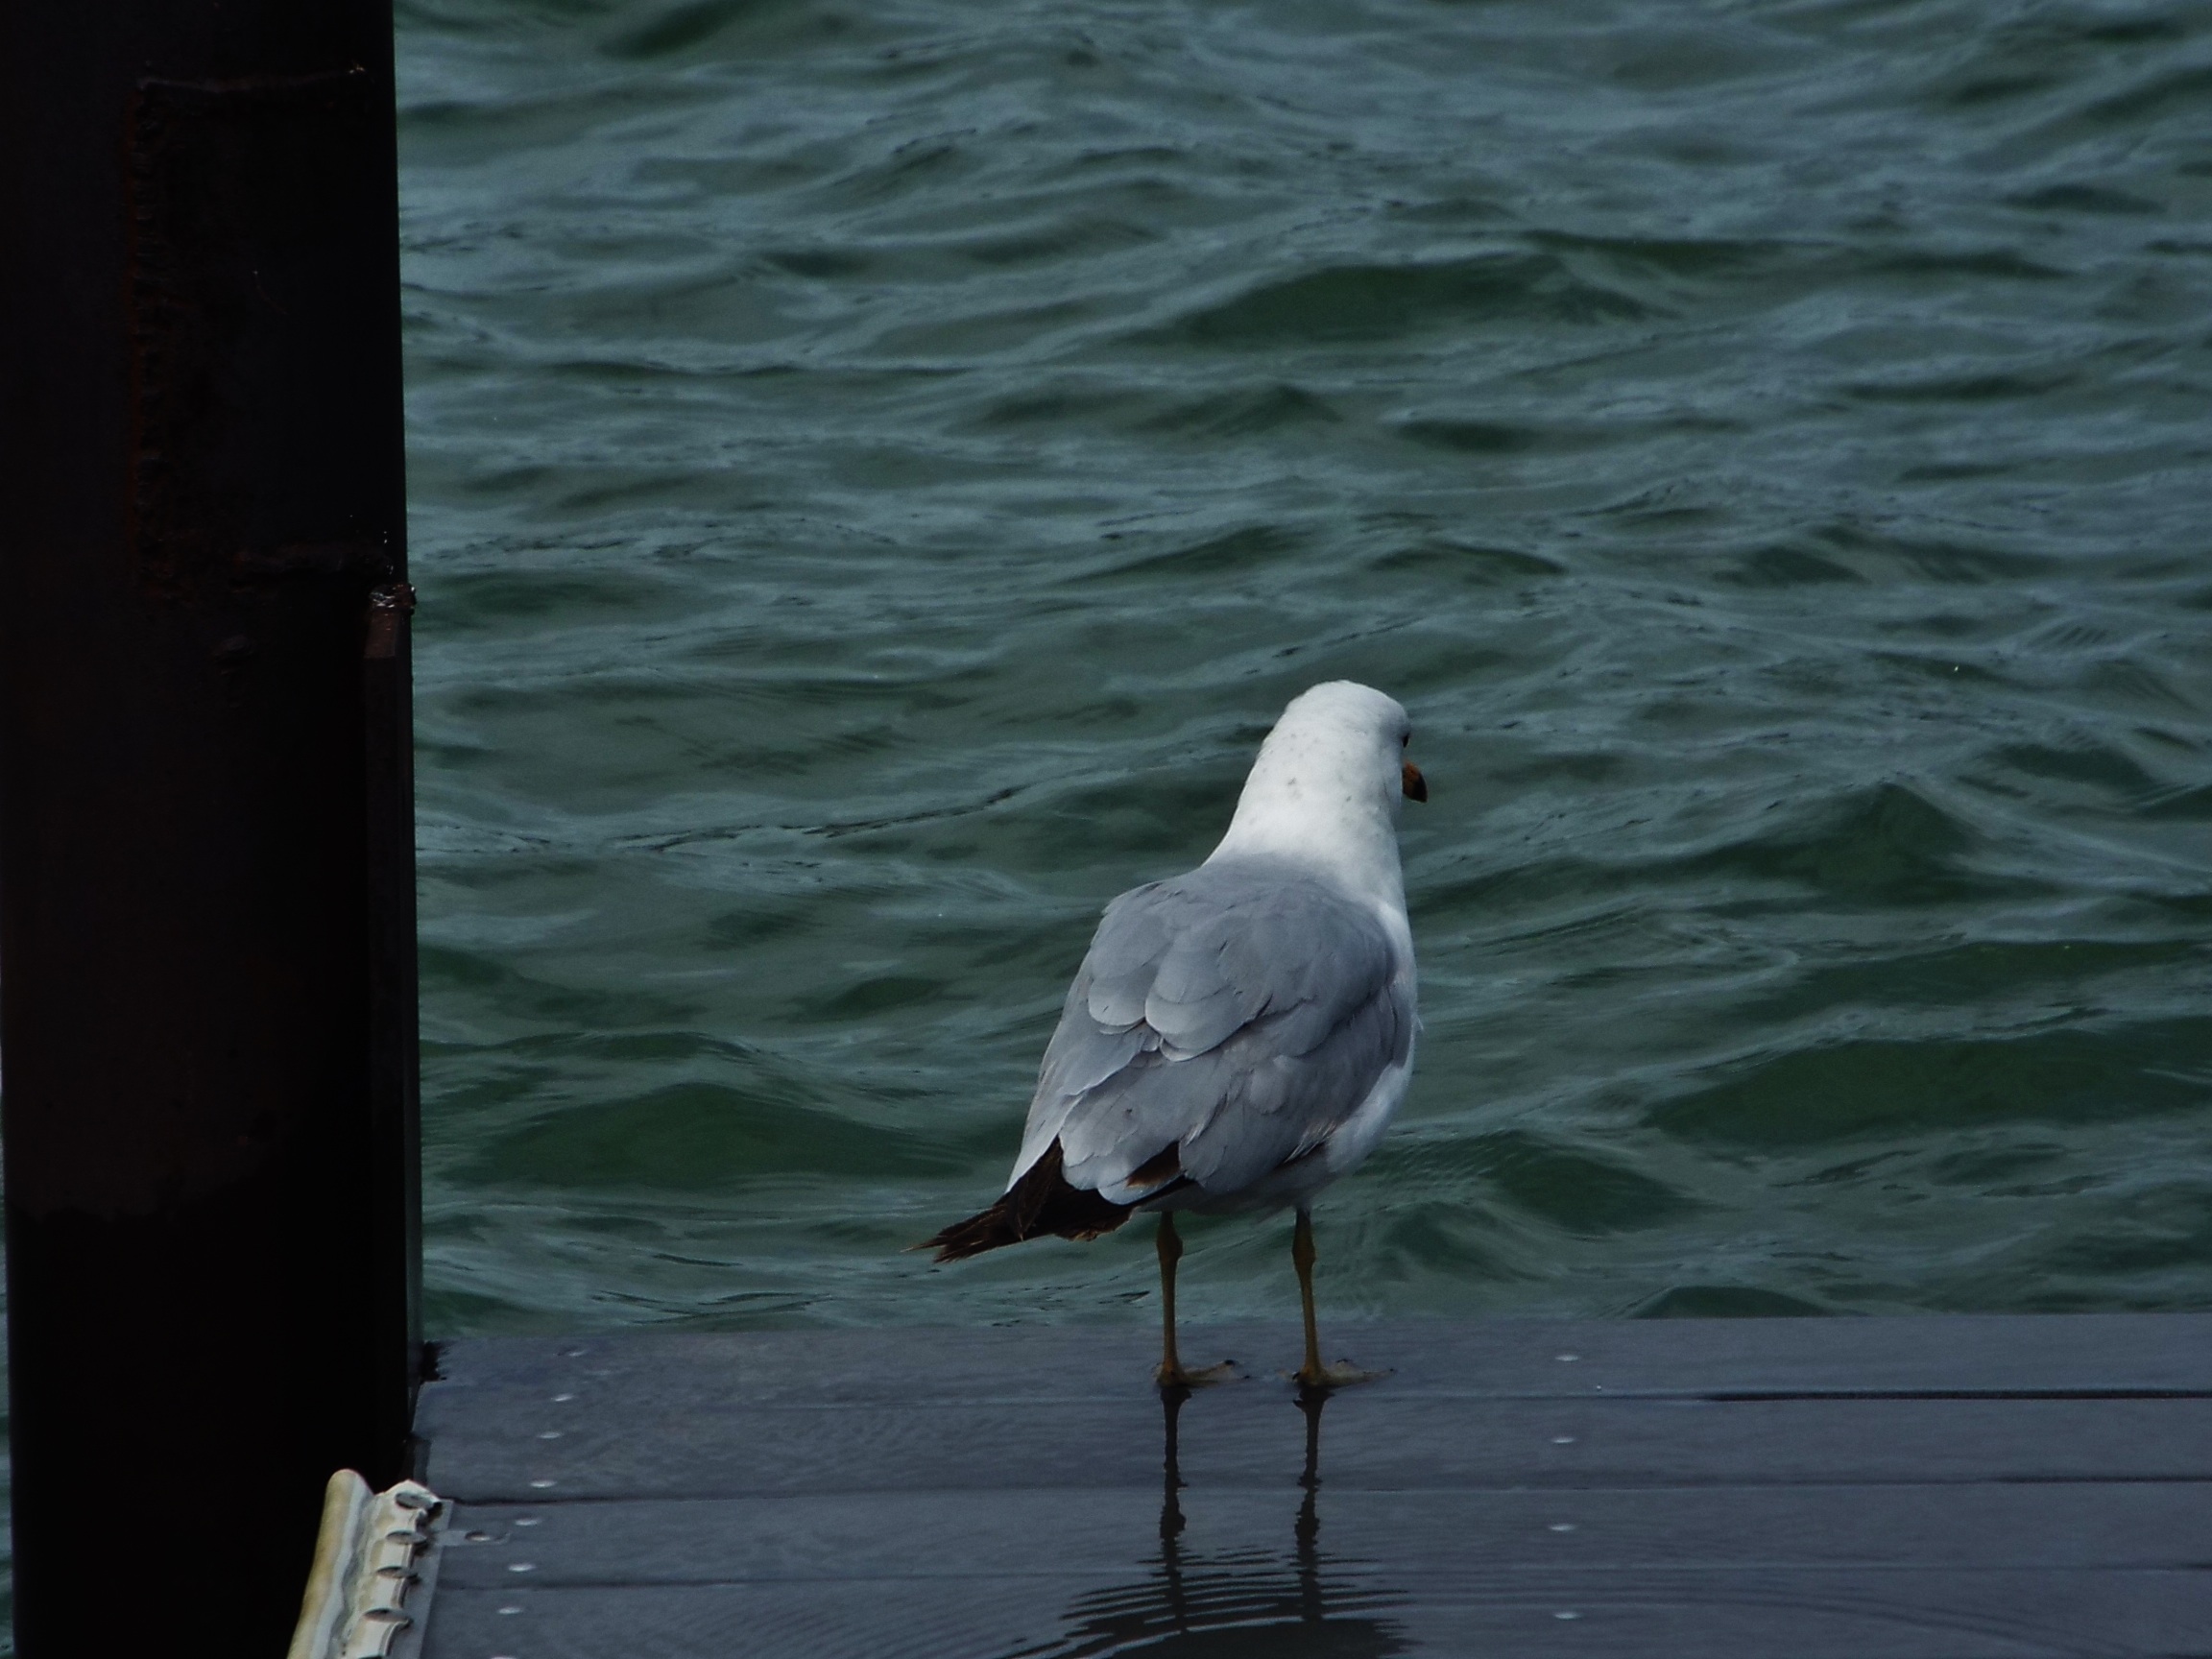
sea, bird, wing, seabird, gull, beak, fauna, vertebrate, charadriiformes